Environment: real
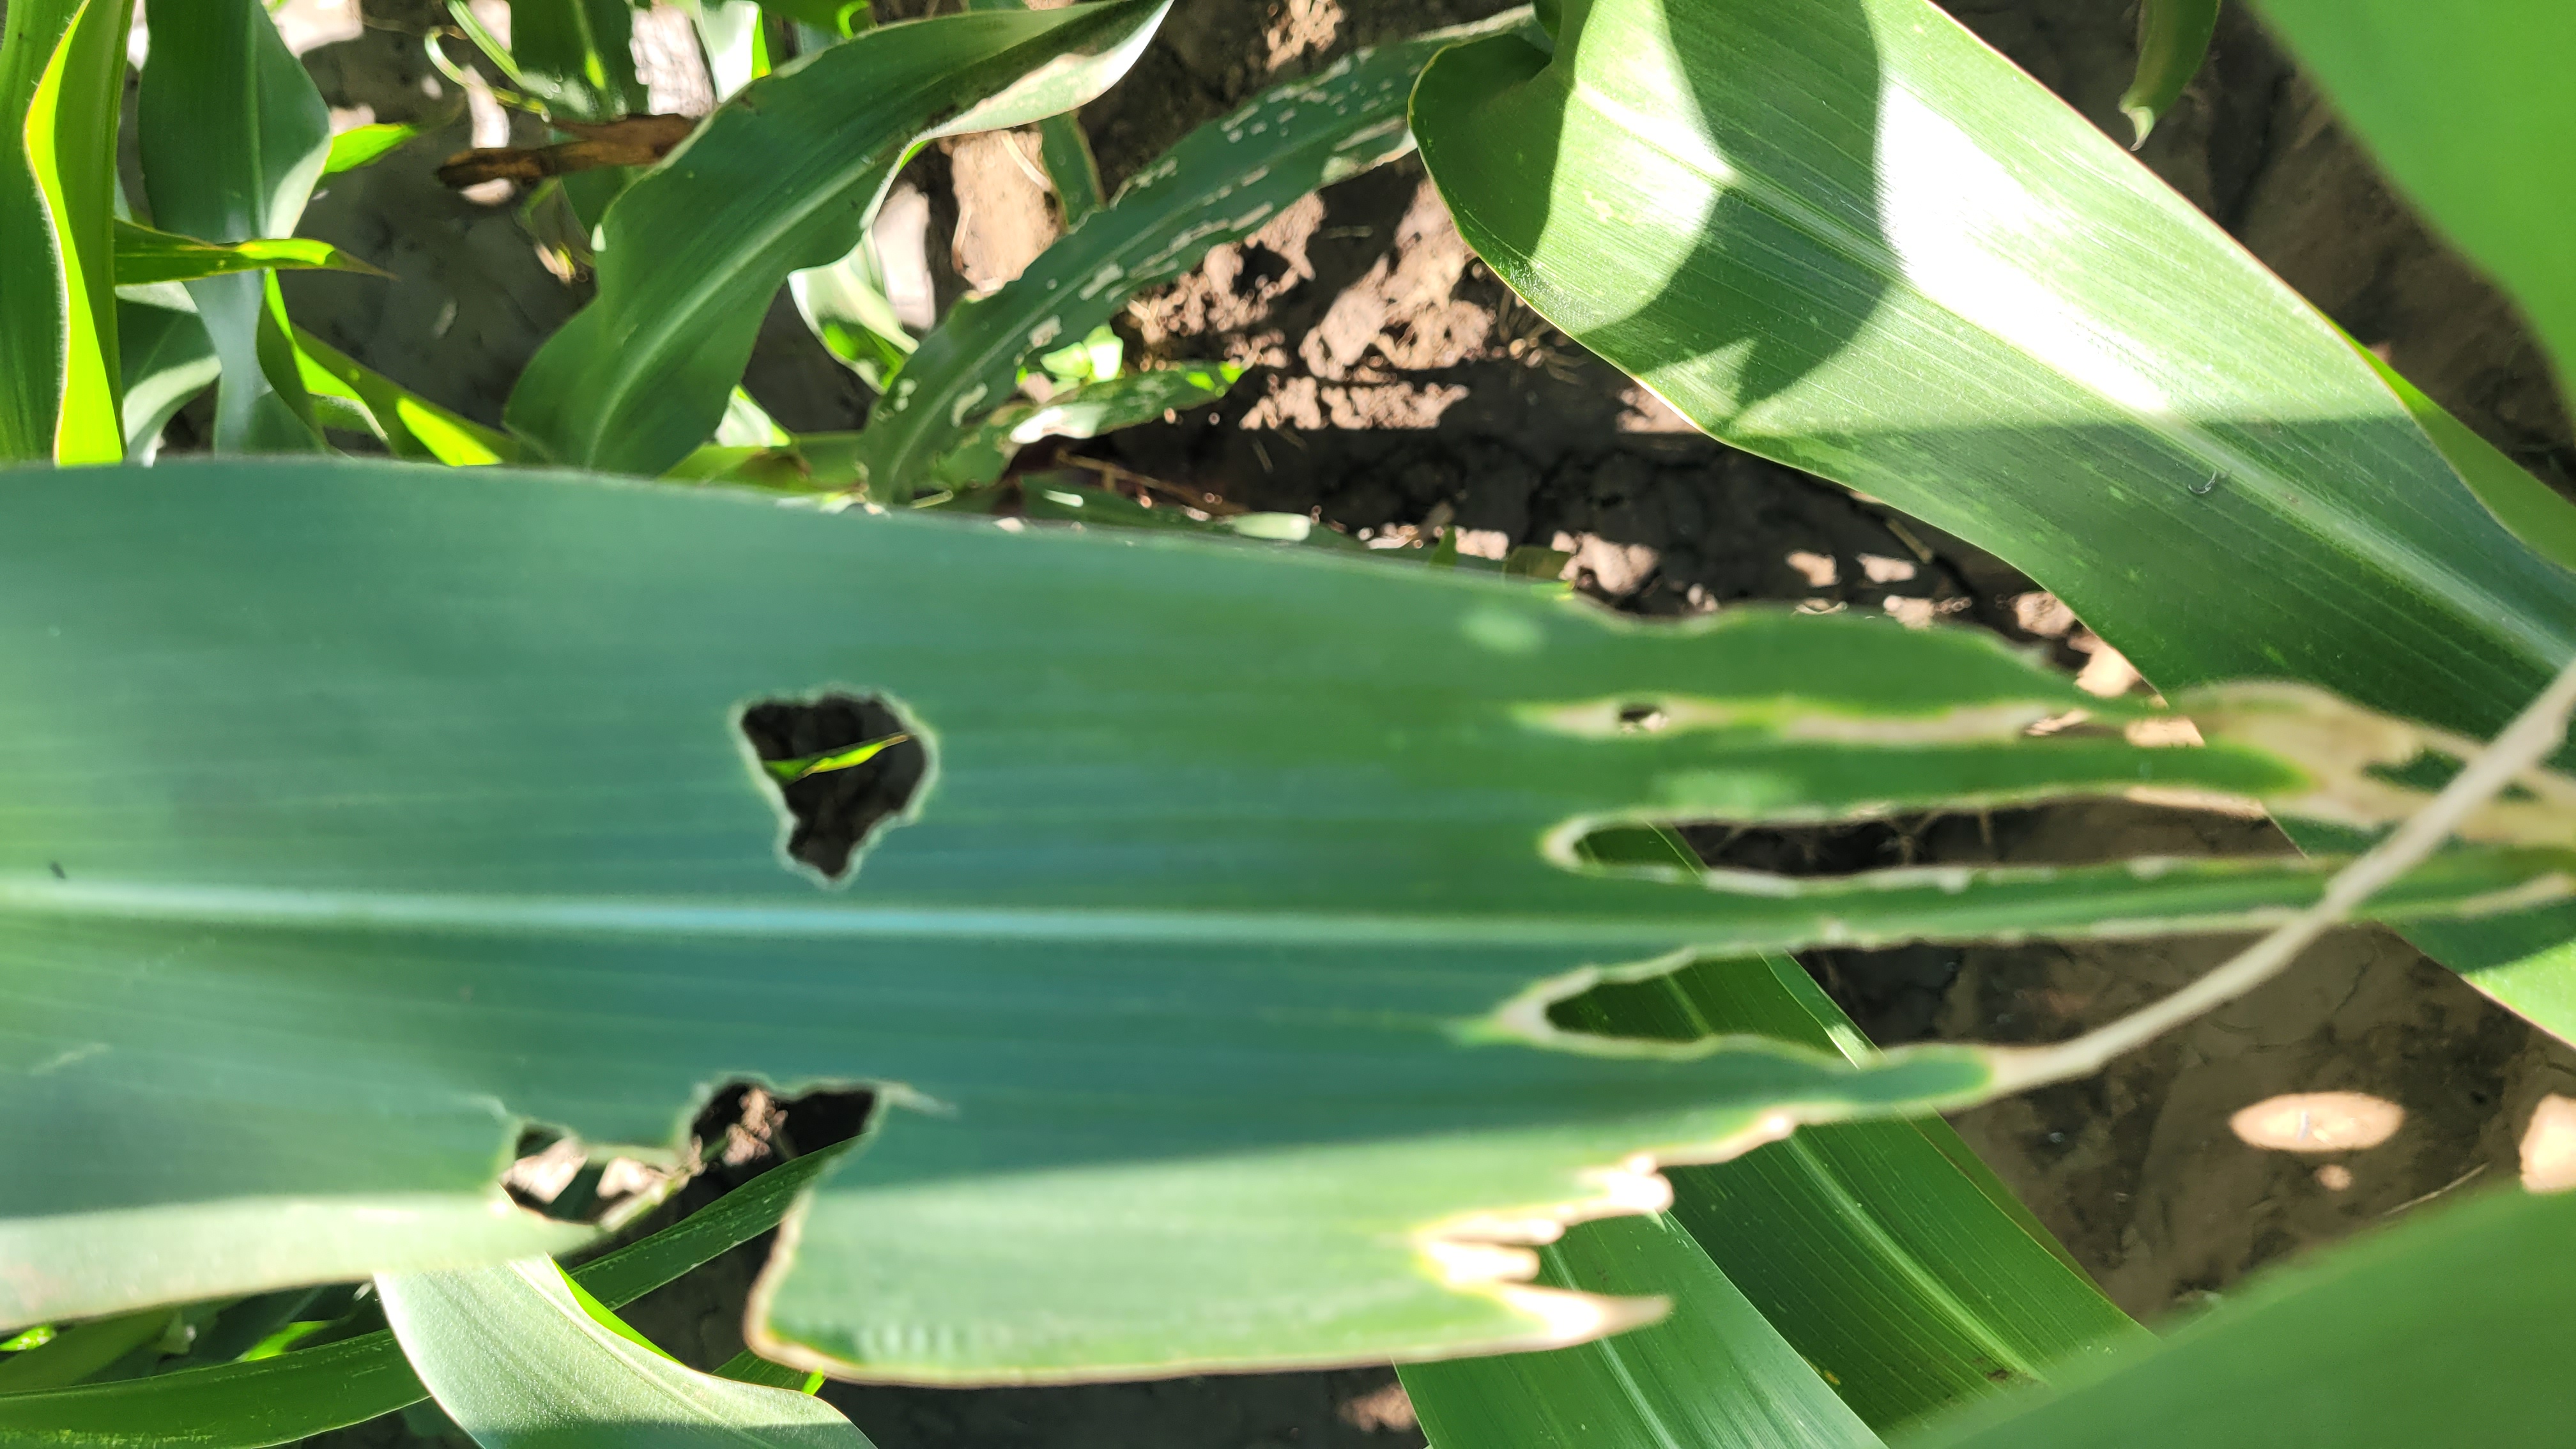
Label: fall_armyworm